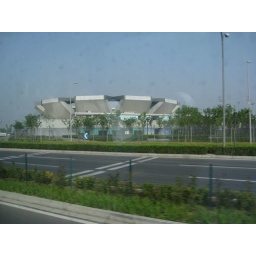
One of the 2008 Olympic structures in the city. The reflection in the bus window didn't help the picture.